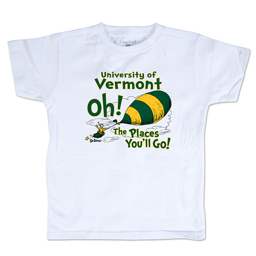
display larger image of this product